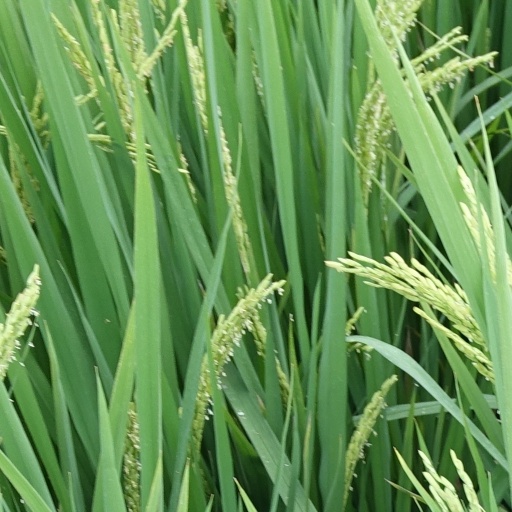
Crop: rice